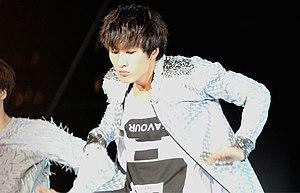
Lee Hyuk-jae né le 4 avril 1986 à Goyang, mieux connu sous le nom de Eunhyuk, est un danseur et chanteur sud-coréen de K-pop. Il est également compositeur et occasionnellement acteur. Il est l'un des quinze membres qui compose le groupe sud-coréen Super Junior en tant que principal rappeur et l'un des deux meilleurs danseurs du groupe avec Donghae. Il a choisi le pseudonyme 'Eunhyuk' qui signifie "Argent Radiant" afin de ne pas avoir le même nom que la célèbre comédienne coréenne Lee Hyeok Jae. À côté des activités avec les Super Junior et des sous-groupes auxquels il appartient, il s'est lui-même créé un nom en apparaissant dans de nombreuses pubs, des émissions de variétés et des programmes musicaux. Parmi le public, il est surnommé la "machine à danser" des Super Junior.